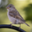
Label: bird